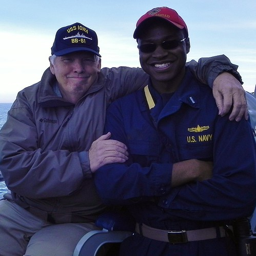
rule : make friends with the crew ~